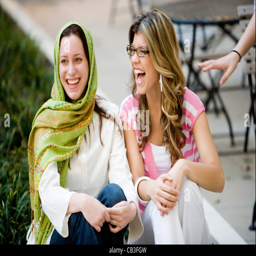
view of cheerful young women sitting on a curb outside a building